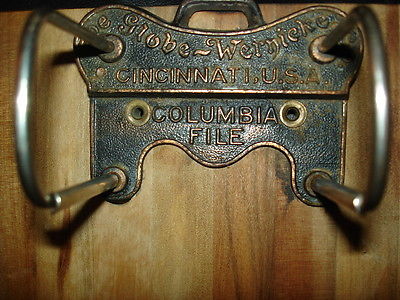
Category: cabinet